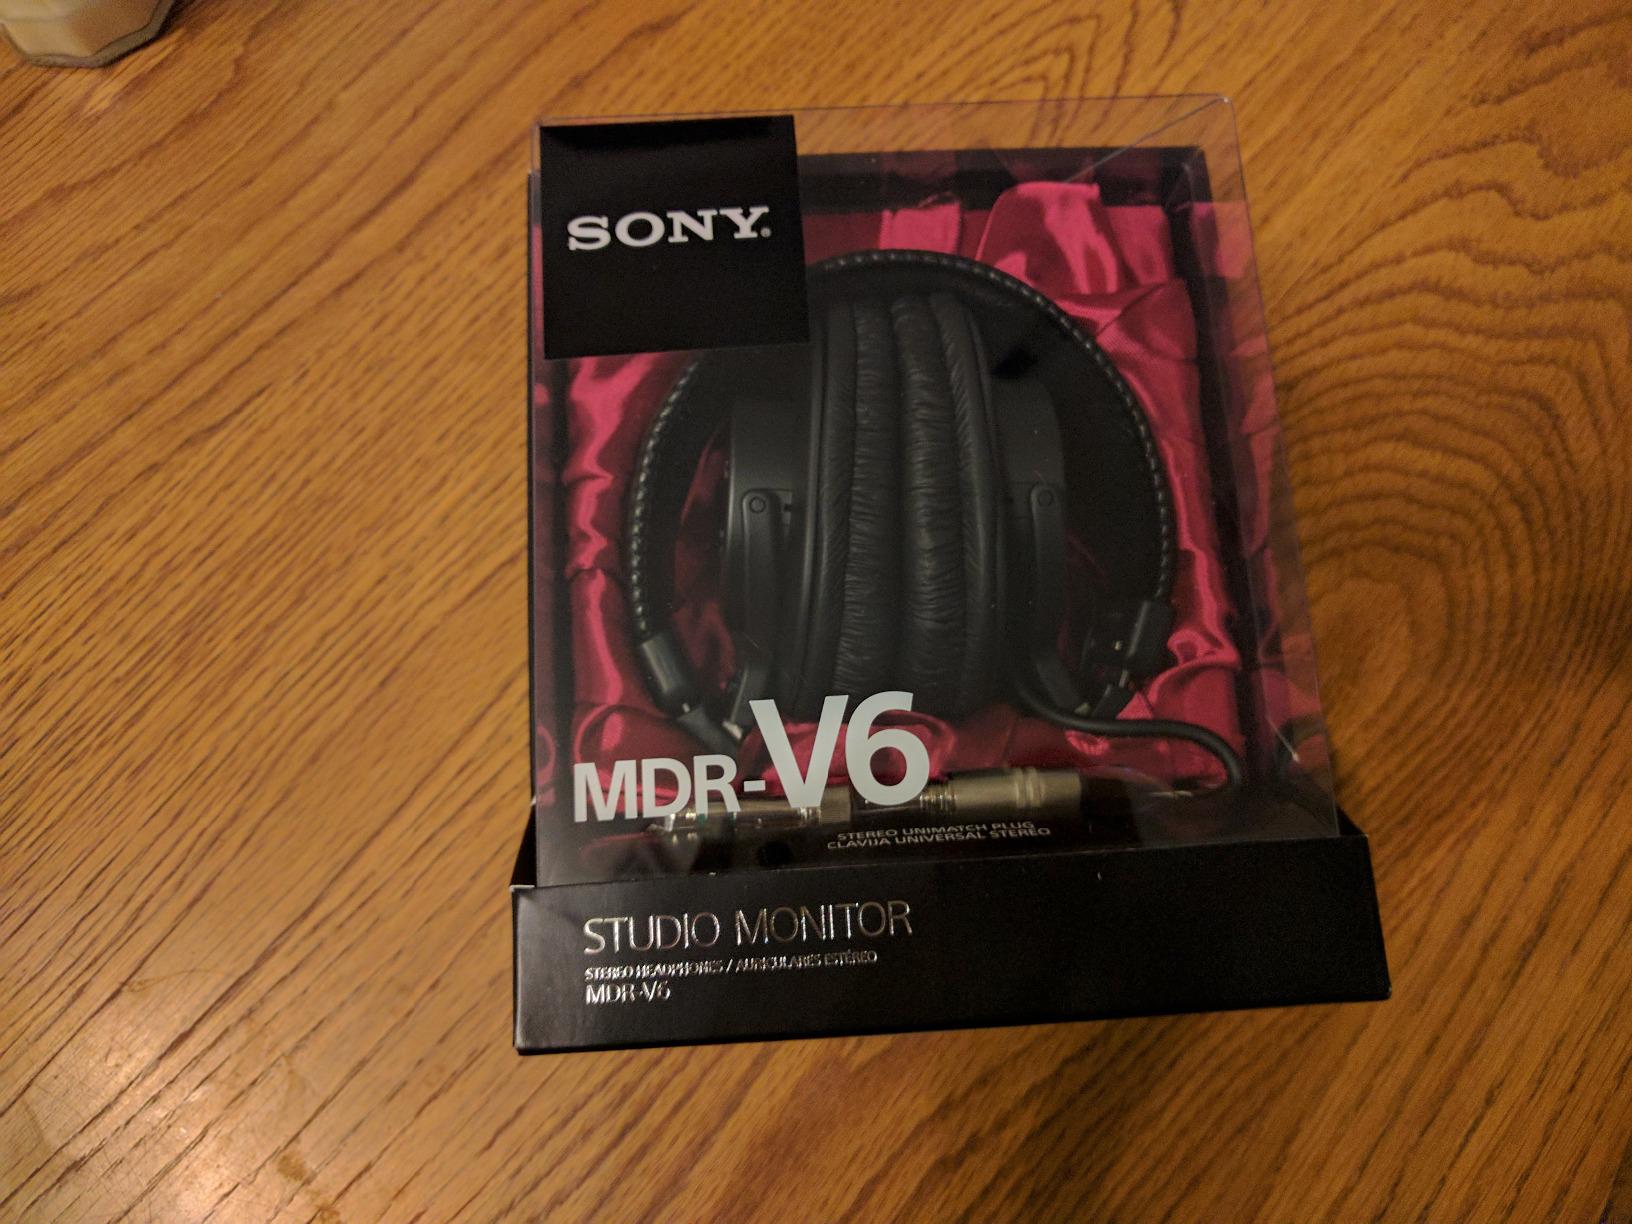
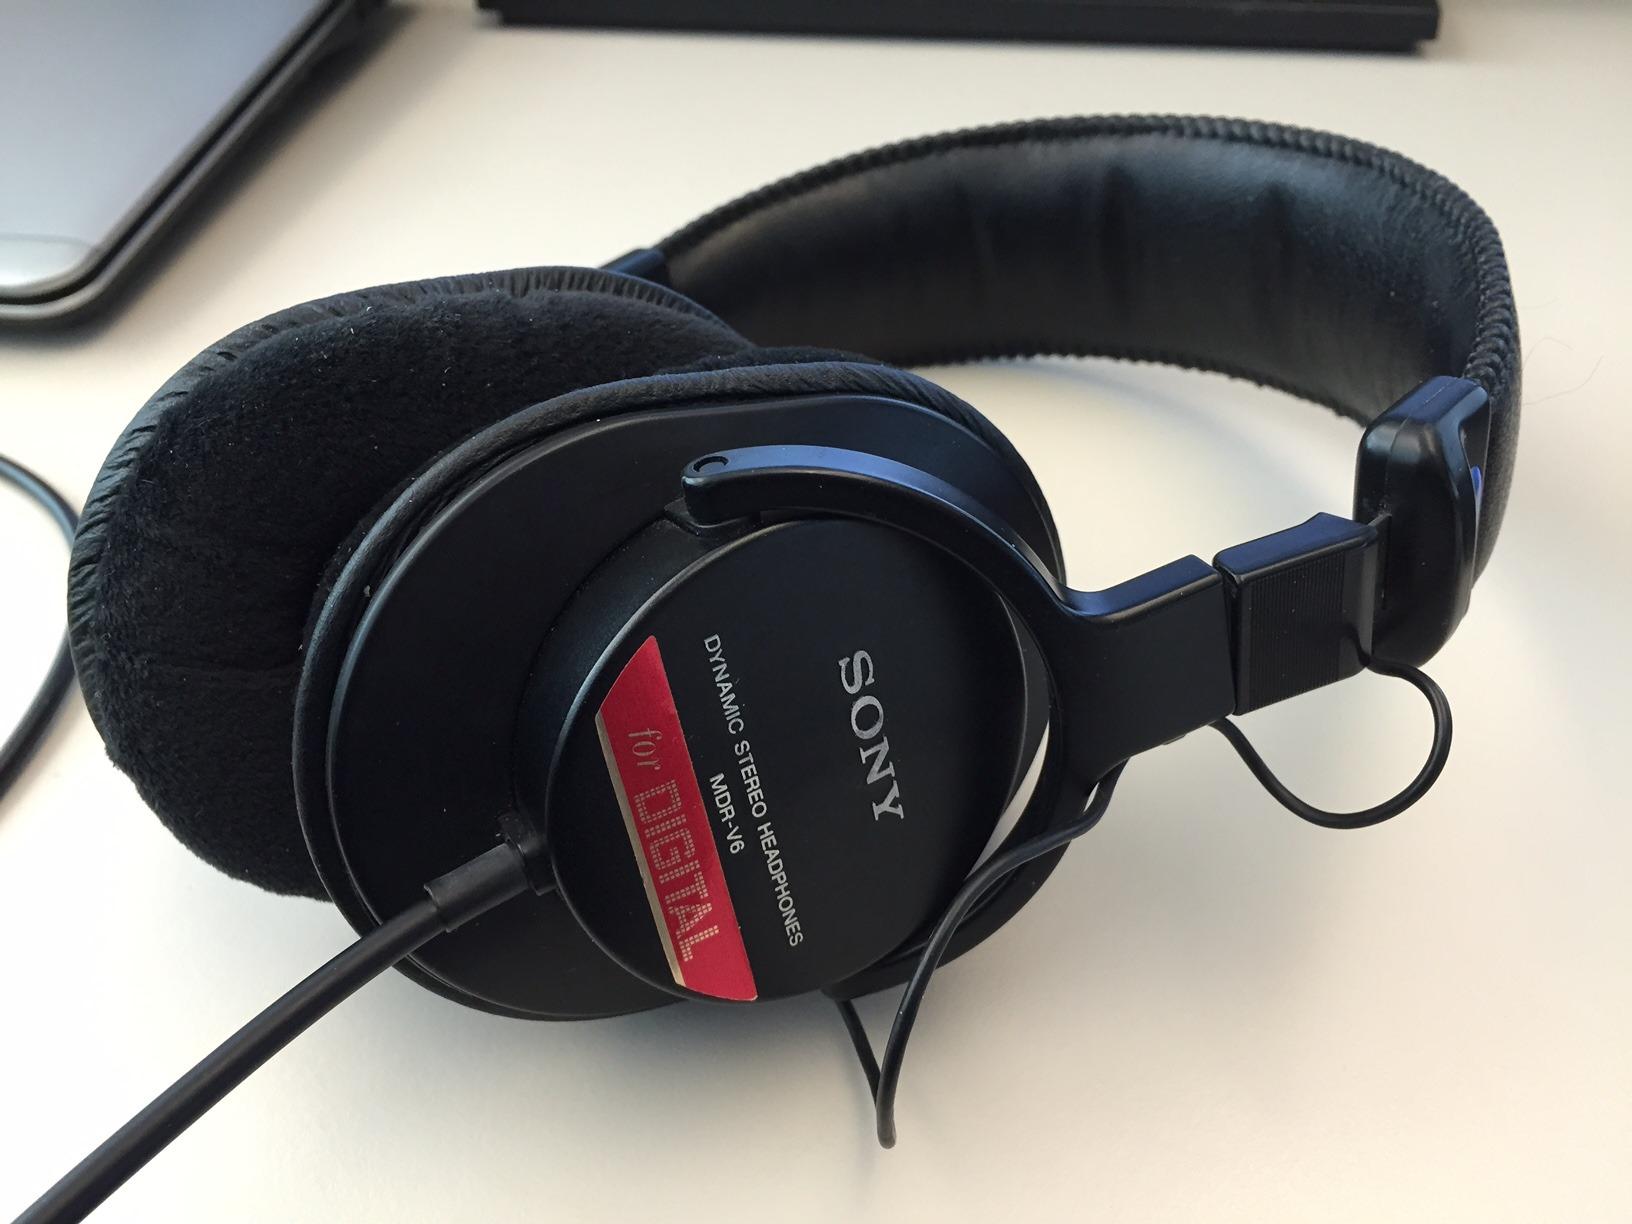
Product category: headphones
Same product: yes